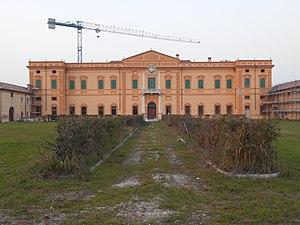
Antonio Maria Viani est un architecte et un peintre italien.